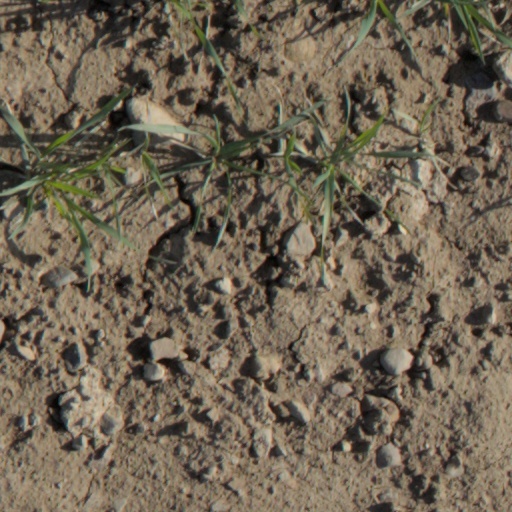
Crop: wheat